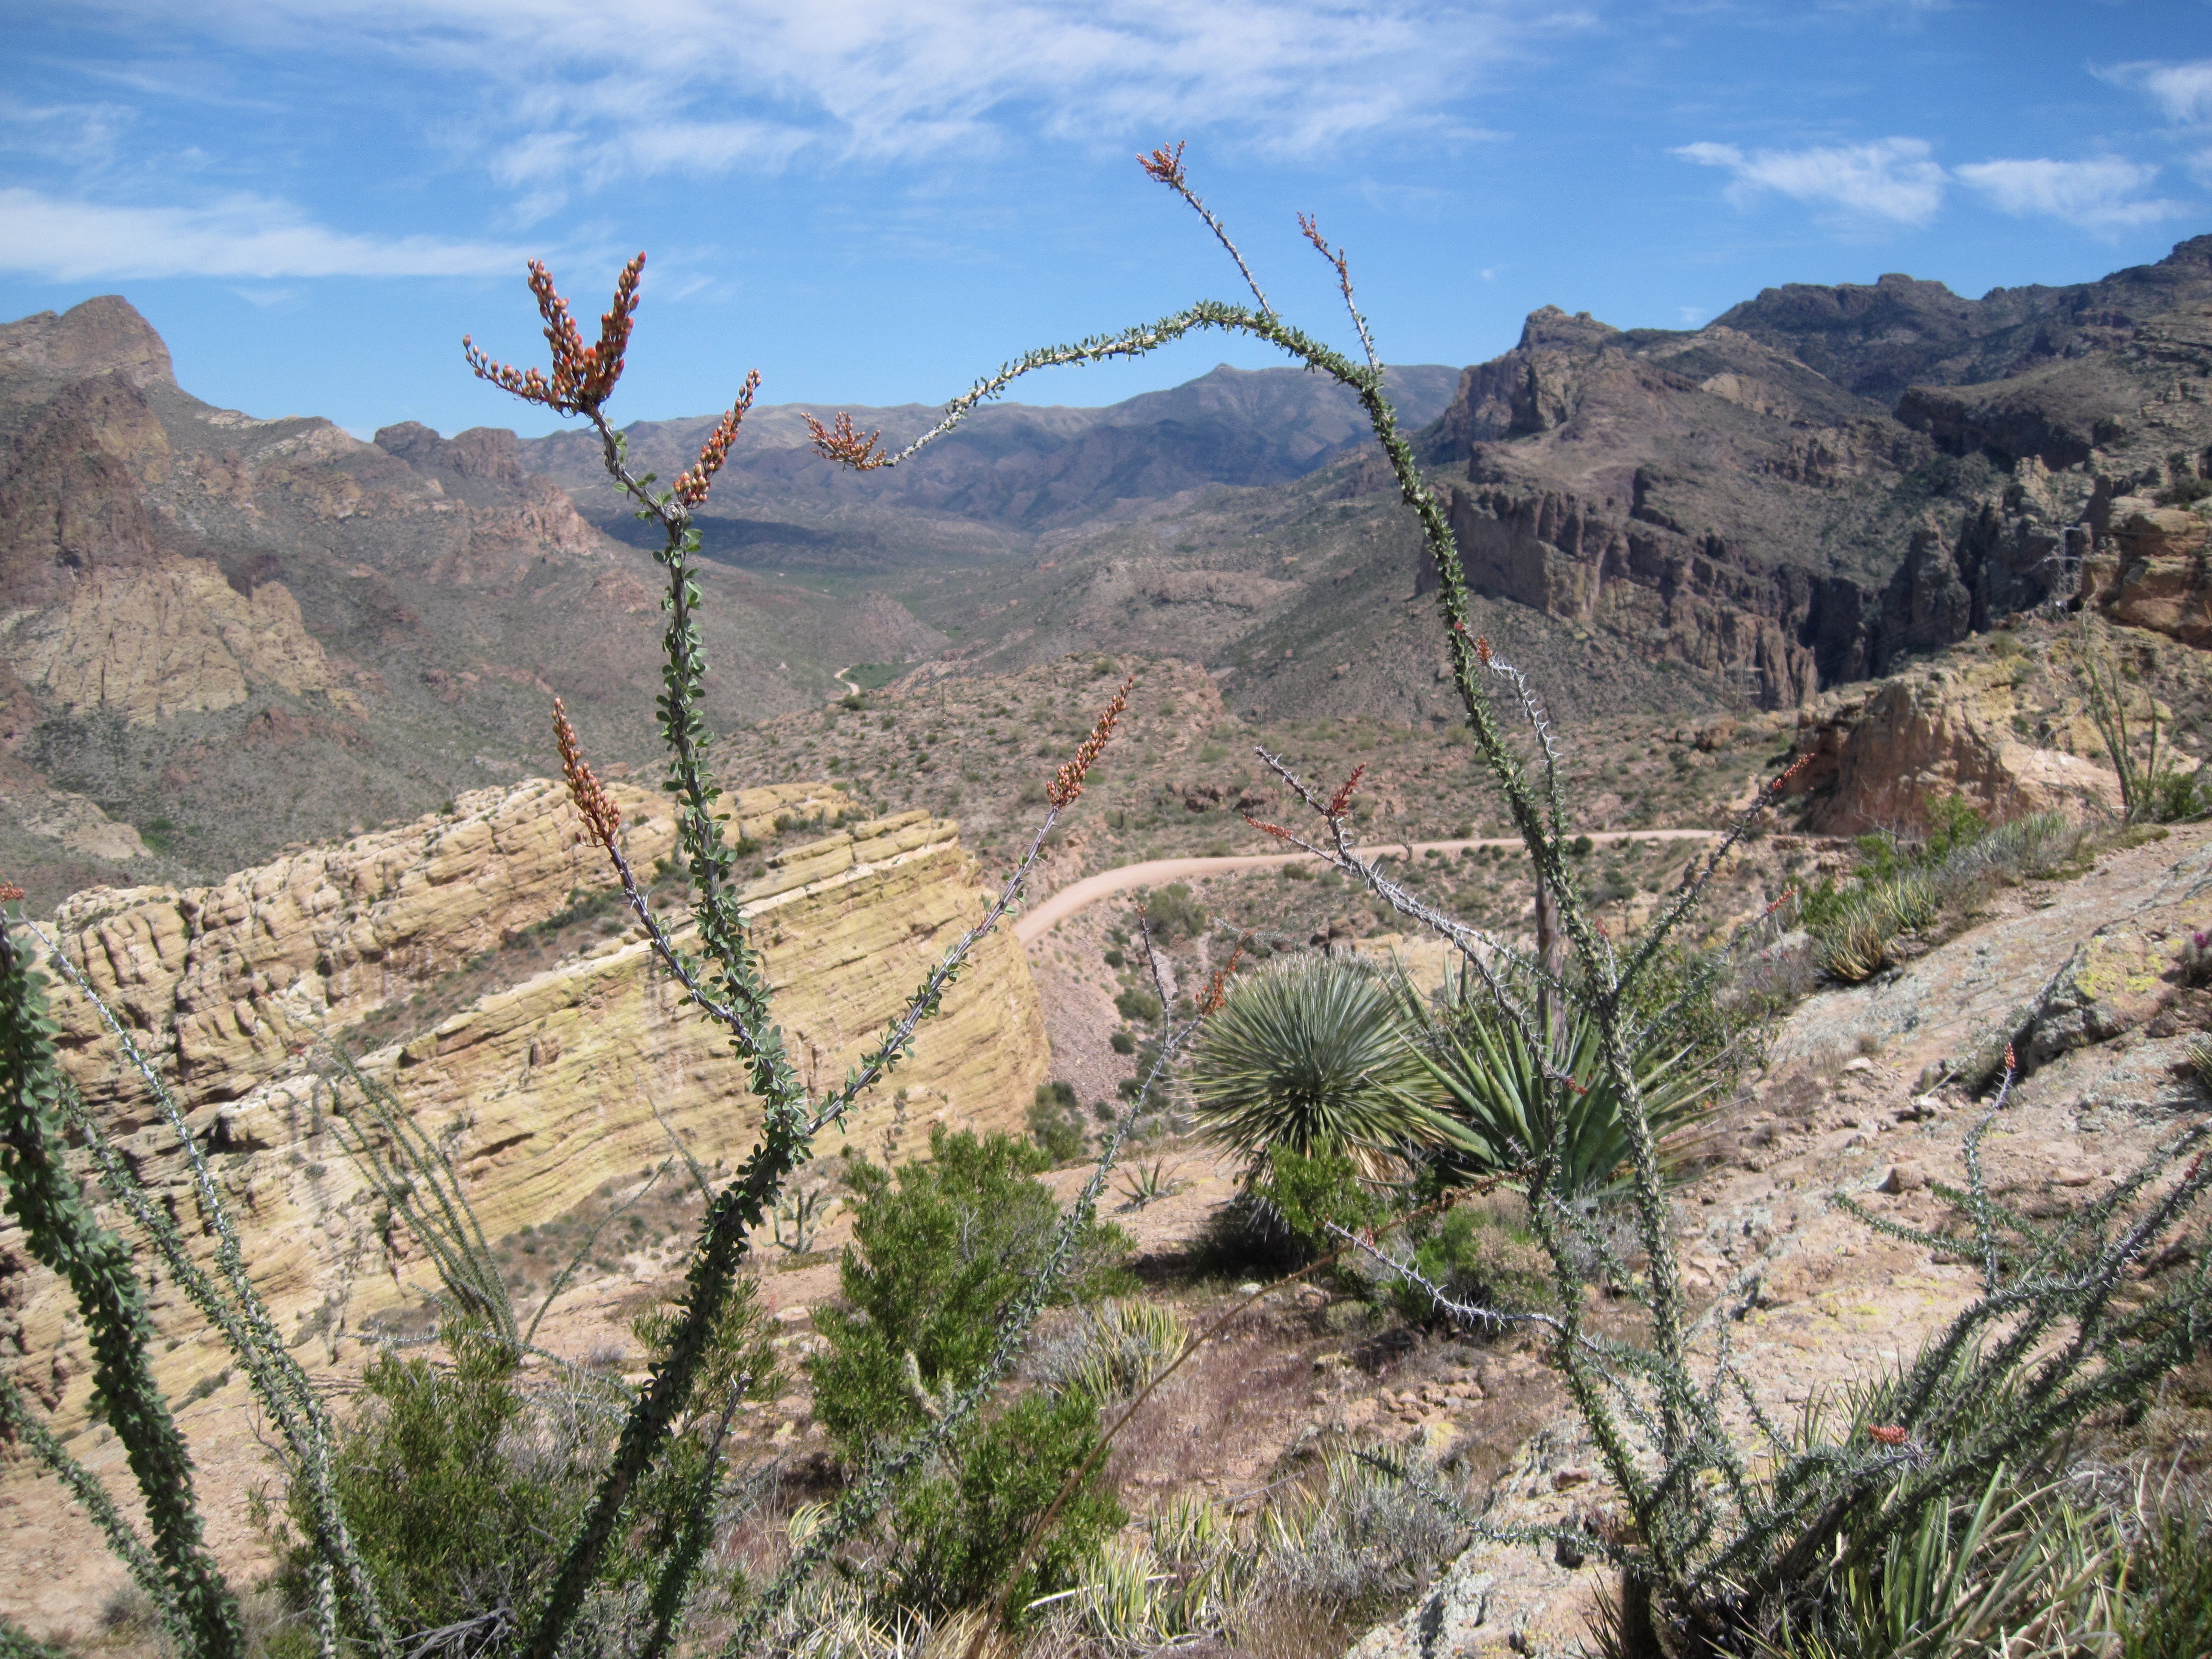
landscape, wilderness, walking, mountain, hiking, trail, adventure, valley, mountain range, cliff, park, canyon, terrain, national park, ridge, geology, badlands, plateau, wadi, landform, geographical feature, mountainous landforms